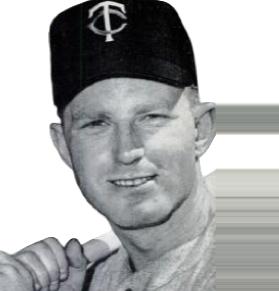
Age: 23